The Sopranos: Road to Respect

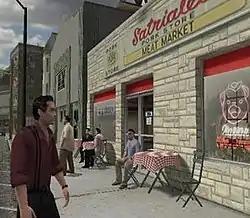
Joey going to talk to Paulie at Satriale's

A few days later, Tony's son A.J. has a drug deal go bad on him; his partner wasted the drug money, prompting the black dealers to kill his partner and steal his dad's car. Joey, who had agreed to keep an eye on AJ, retrieves the car and kills one of the dealers, only to have the car stolen by Angie's men. While Joey is fearful that the theft of Tony's truck may get him whacked, Tony says that A.J. admitted responsibility. Tony has Joey retaliate for the theft by burning down one of Angie's businesses, a porn studio run by his brother Dino.